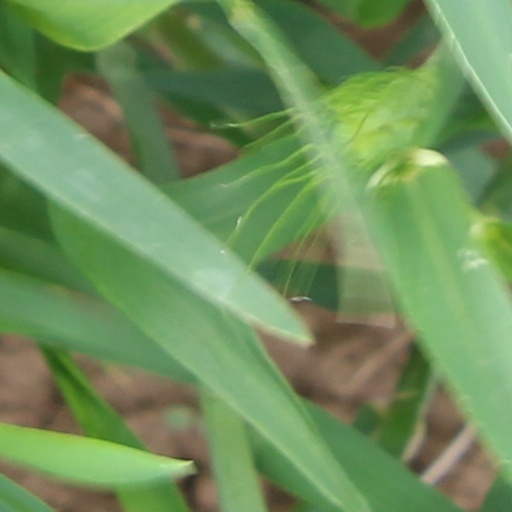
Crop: wheat